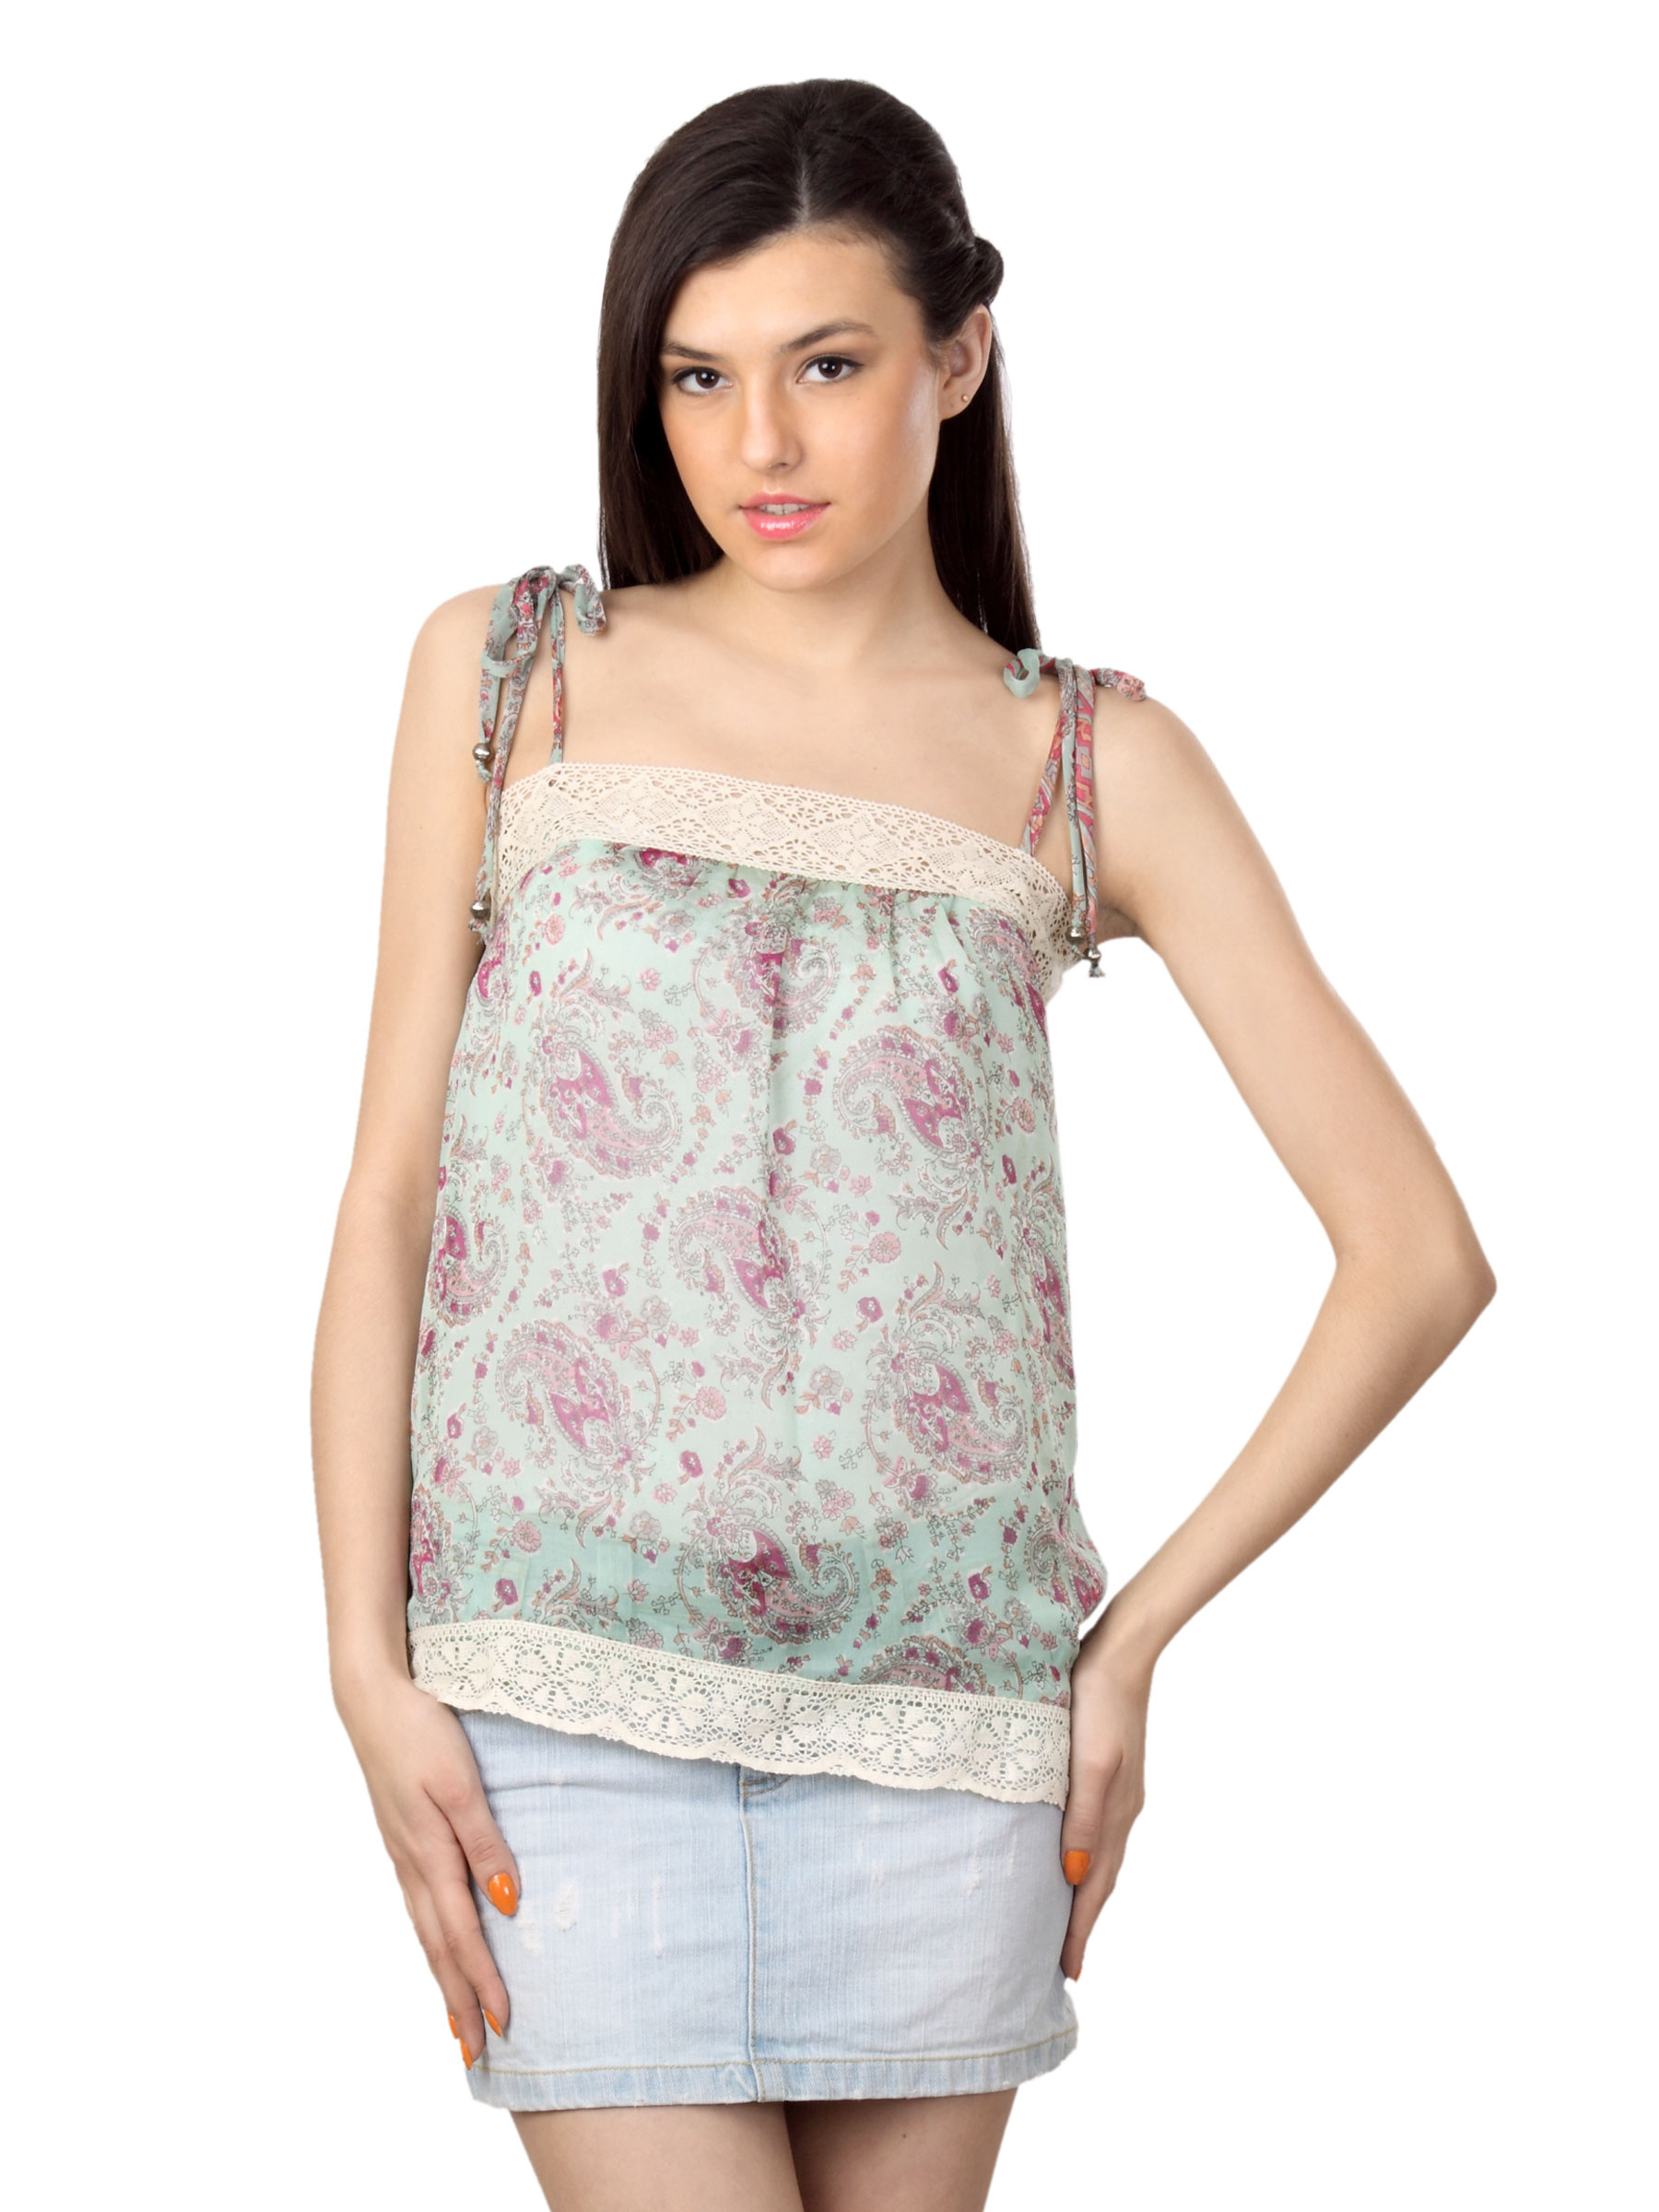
Tonga Women Green Printed Top
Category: Apparel / Topwear / Tops
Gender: Women
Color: Green
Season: Summer 2012
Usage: Casual